James Radcliffe Squires

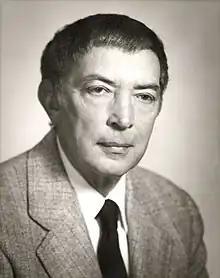
Portrait of Radcliffe Squires, 1975 (Courtesy of Dana Gioia)

Radcliffe Squires (May 5, 1917 – February 14, 1993) was an American poet, writer, critic, and academic. He published several well-regarded books of poetry, as well as biographical and critical works which focused on highly acclaimed 20th-century writers.